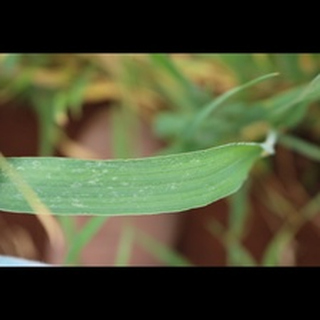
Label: healthy_wheat